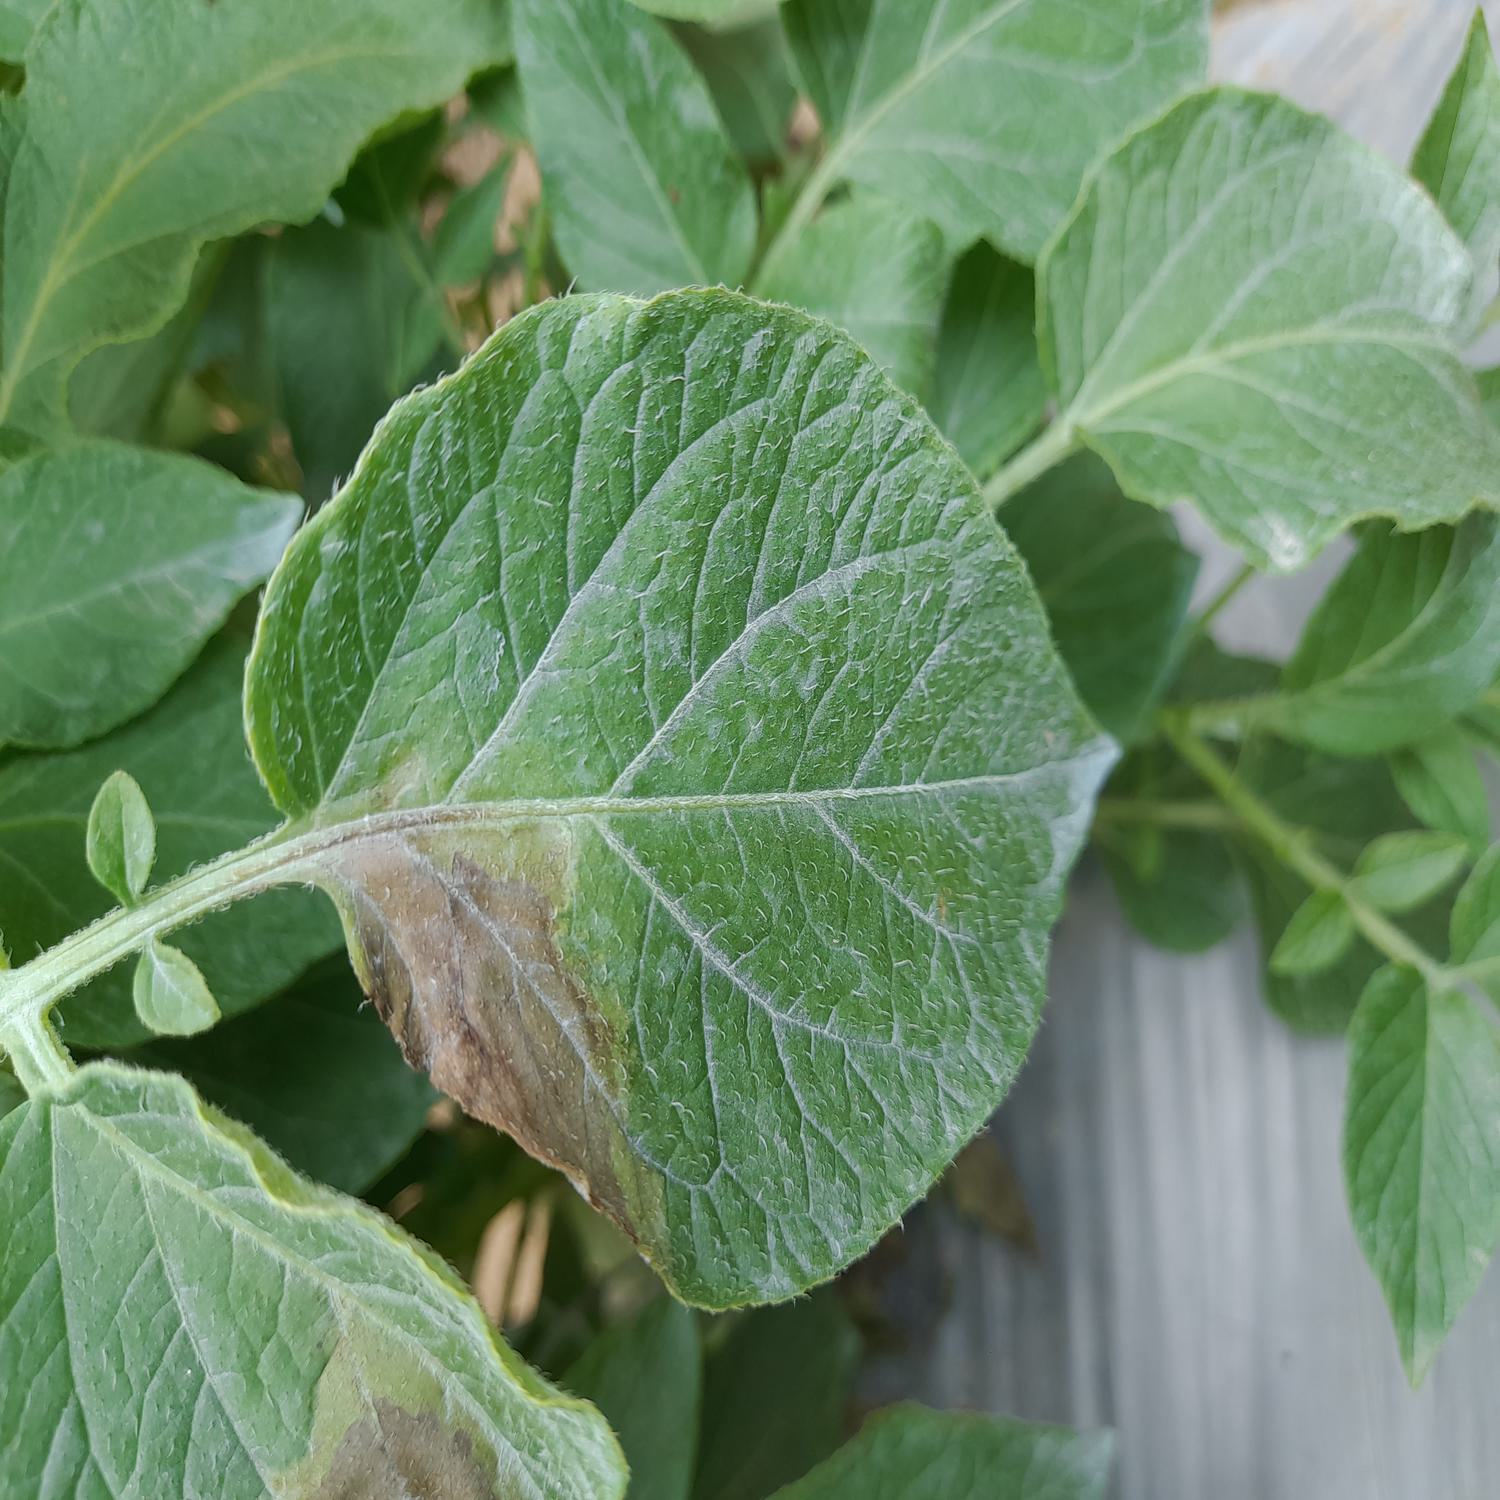
Label: Phytopthora